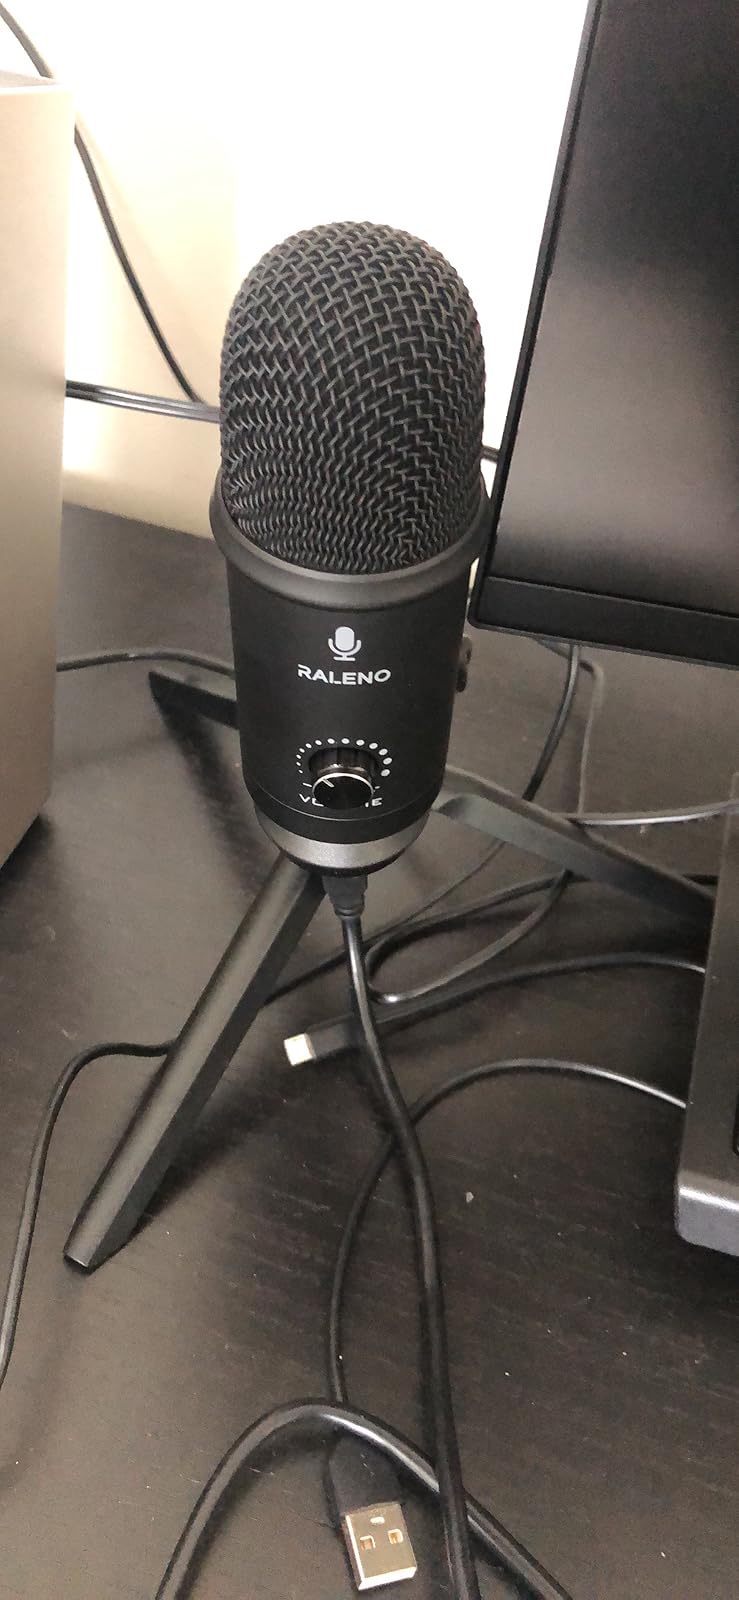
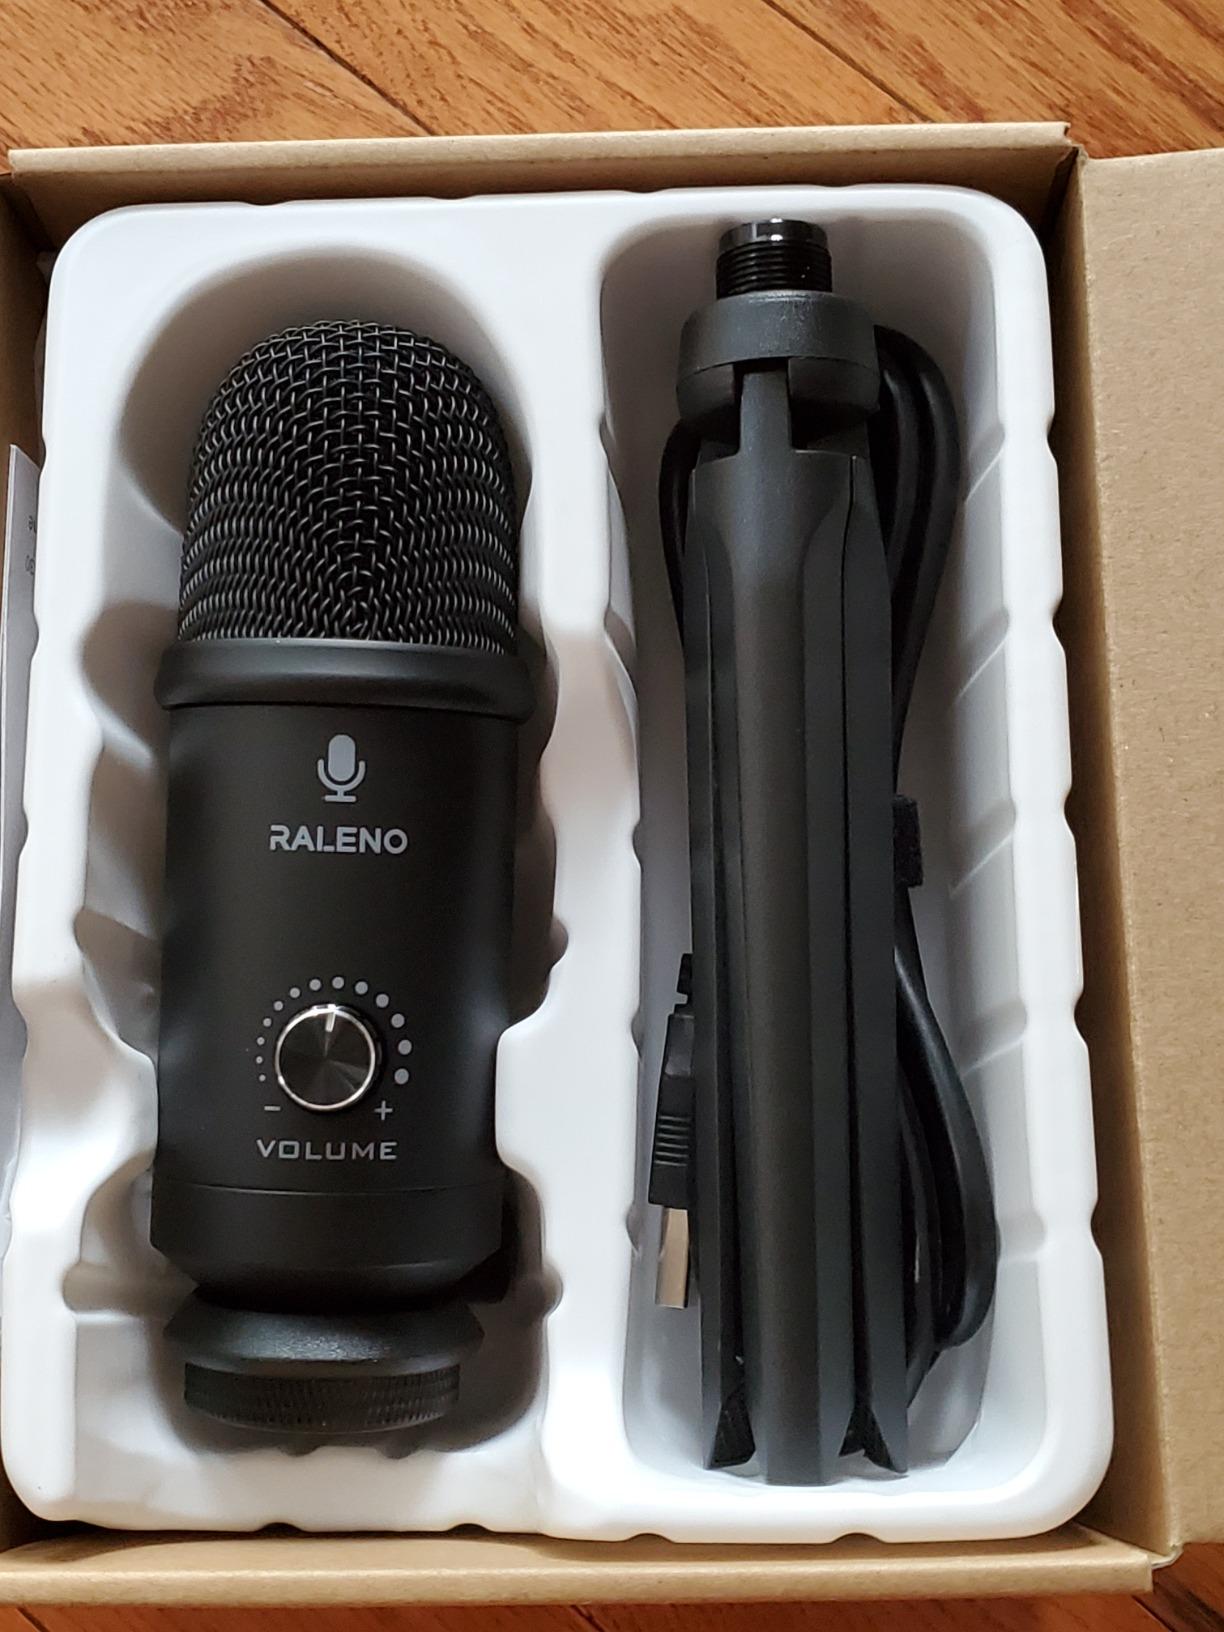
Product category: microphone
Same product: yes